Thomas S. Estes

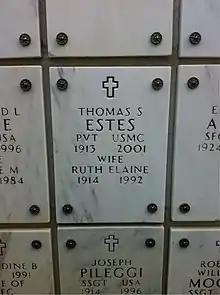
Grave at Arlington National Cemetery

In 1961 Estes was nominated as United States Ambassador to Upper Volta by President John F. Kennedy and was confirmed by the Senate. He oversaw smallpox and measles vaccination in the region, Upper Volta's recognition of the Taiwan, and U.S. support and interest in the region. On November 21, 1963, Estes and Charles Darlington were the last White House appointments before Kennedy's assassination the next day in Texas.